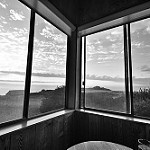
Label: B & W